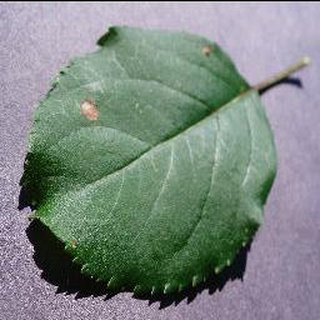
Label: apple_black_rot